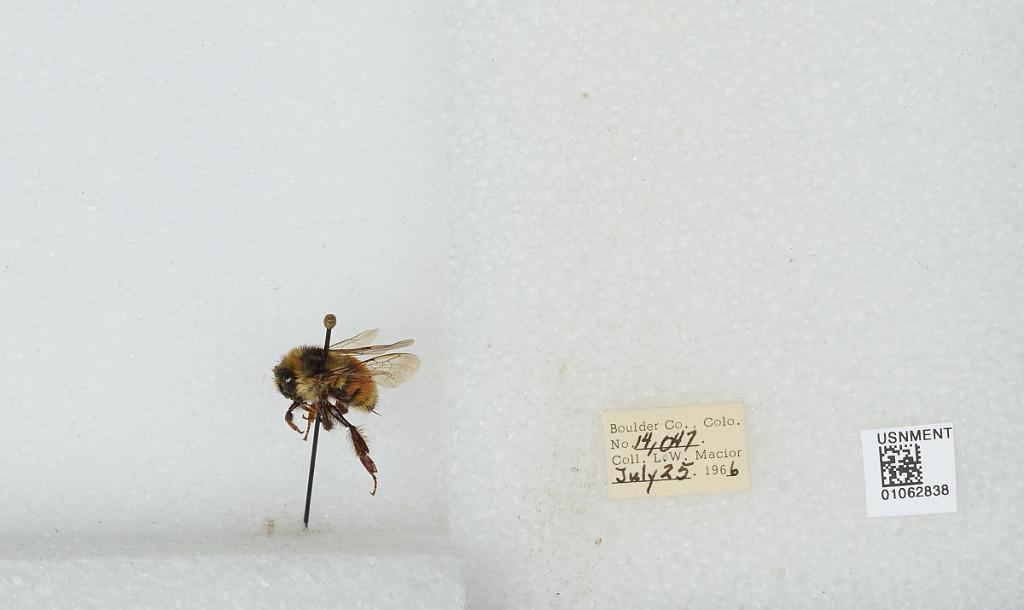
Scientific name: Bombus (Pyrobombus) bifarius Cresson
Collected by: L. Macior
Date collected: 1966-7-25
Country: United States
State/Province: Colorado
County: Boulder
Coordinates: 40.0017, -105.308